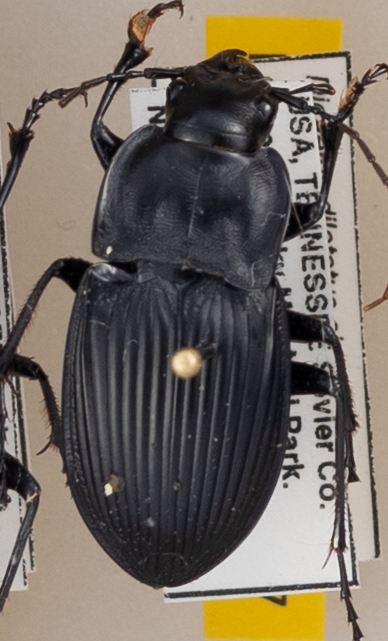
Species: Dicaelus dilatatus
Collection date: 2019-06-11
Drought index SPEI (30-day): -0.548
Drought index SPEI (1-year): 2.09
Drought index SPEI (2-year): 2.09